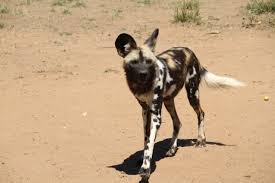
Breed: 211-n000025-African_hunting_dog